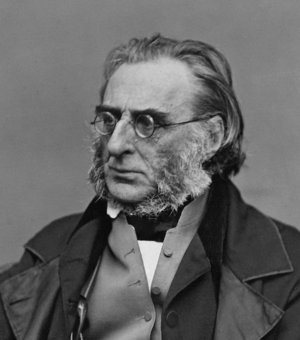
Charles James Napier
Sir Charles James Napier var en engelsk general og militærforfatter, søn af George Napier, bror til George Thomas, William Francis Patrick og Henry Edward Napier.